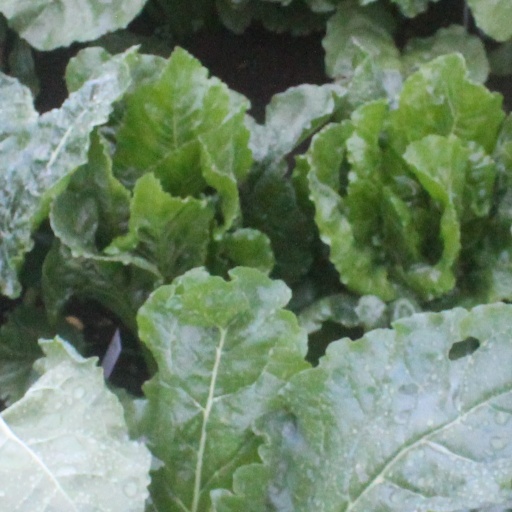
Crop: sugar beet